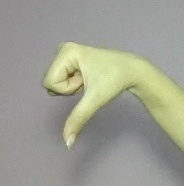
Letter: waw